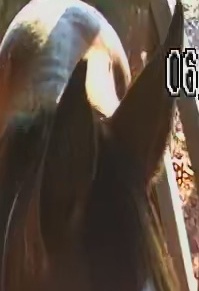
Face region: ears (position_of_ears)
Pain indicator: not_present